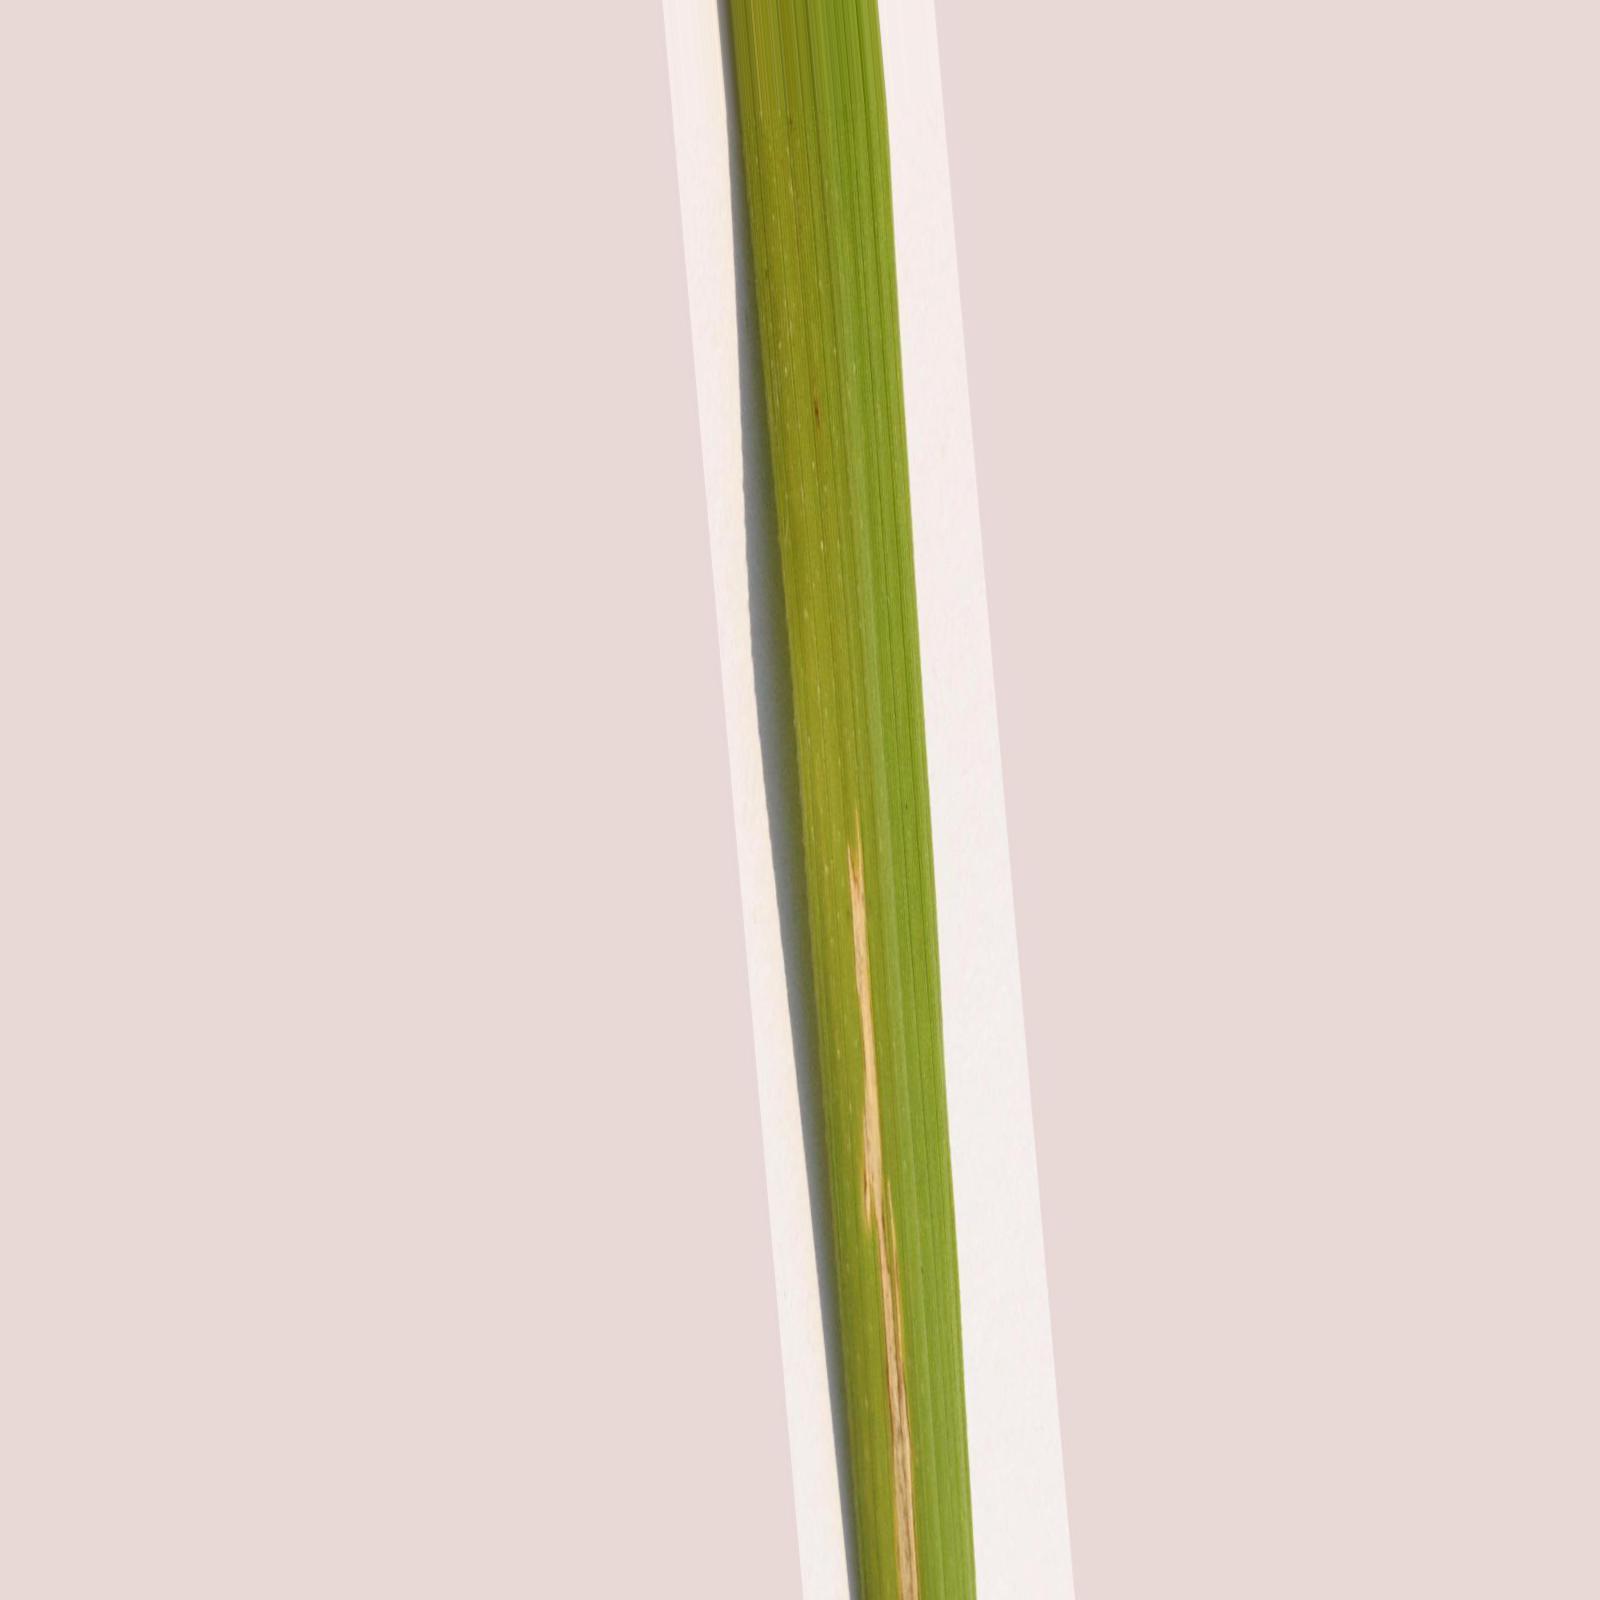
Nhãn: Bệnh Bạc lá (Bacterial leaf blight)